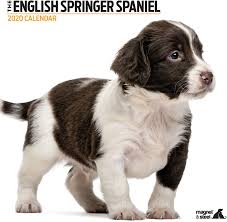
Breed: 276-n000112-English_springer